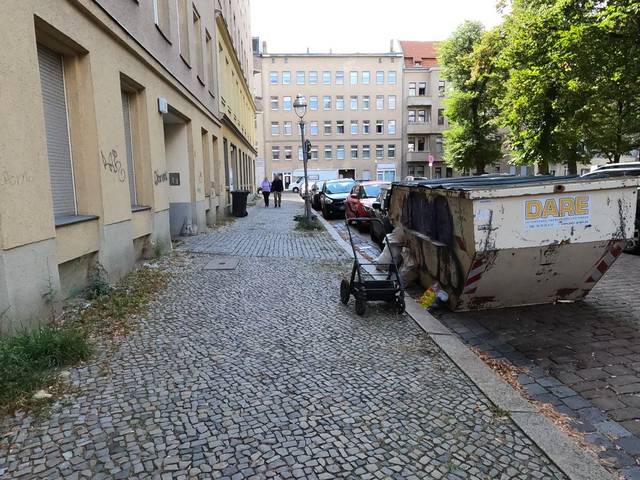
Region: Germany
Coordinates: 52.548, 13.205